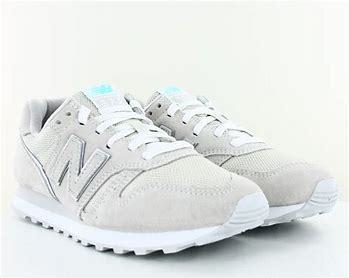
Brand: New
Model: Balance New Balance 373